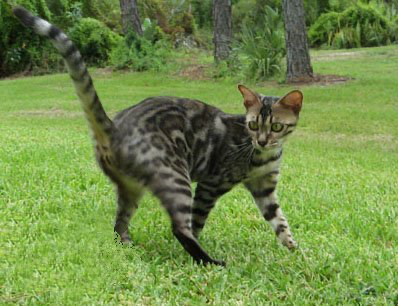
Animal: cat
Breed: Bengal